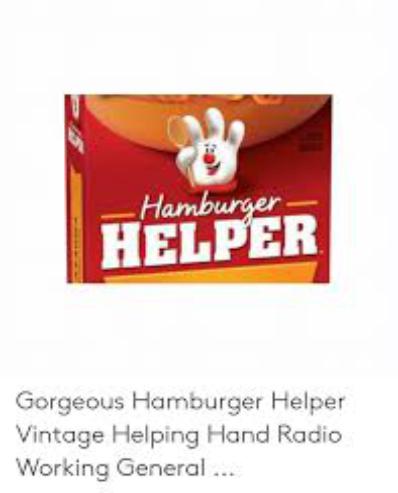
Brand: Hamburger Helper
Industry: Food